Roderick Finlayson

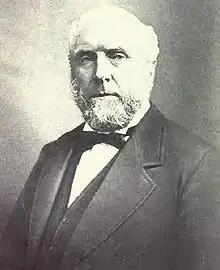

Roderick Finlayson (March 16, 1818 – January 20, 1892) was a Canadian Hudson's Bay Company officer, farmer, businessman, and politician.